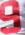
Number: 9